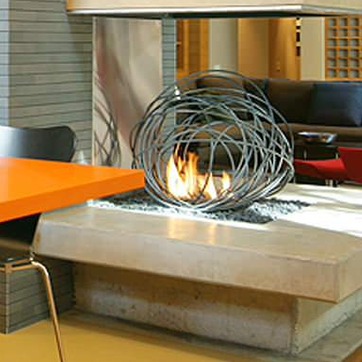
Material: other